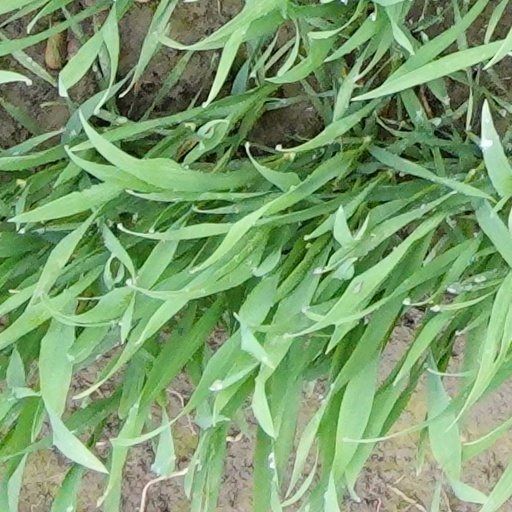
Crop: wheat